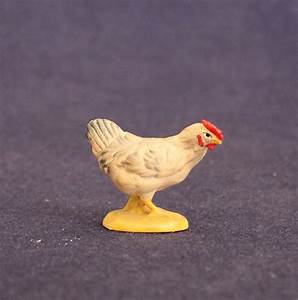
Label: gallina